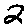
Label: 2